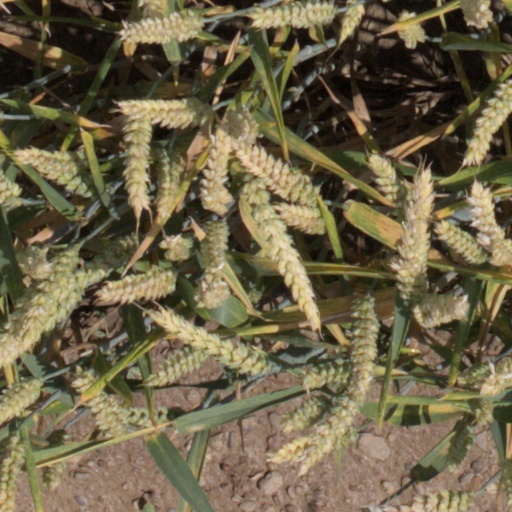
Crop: wheat